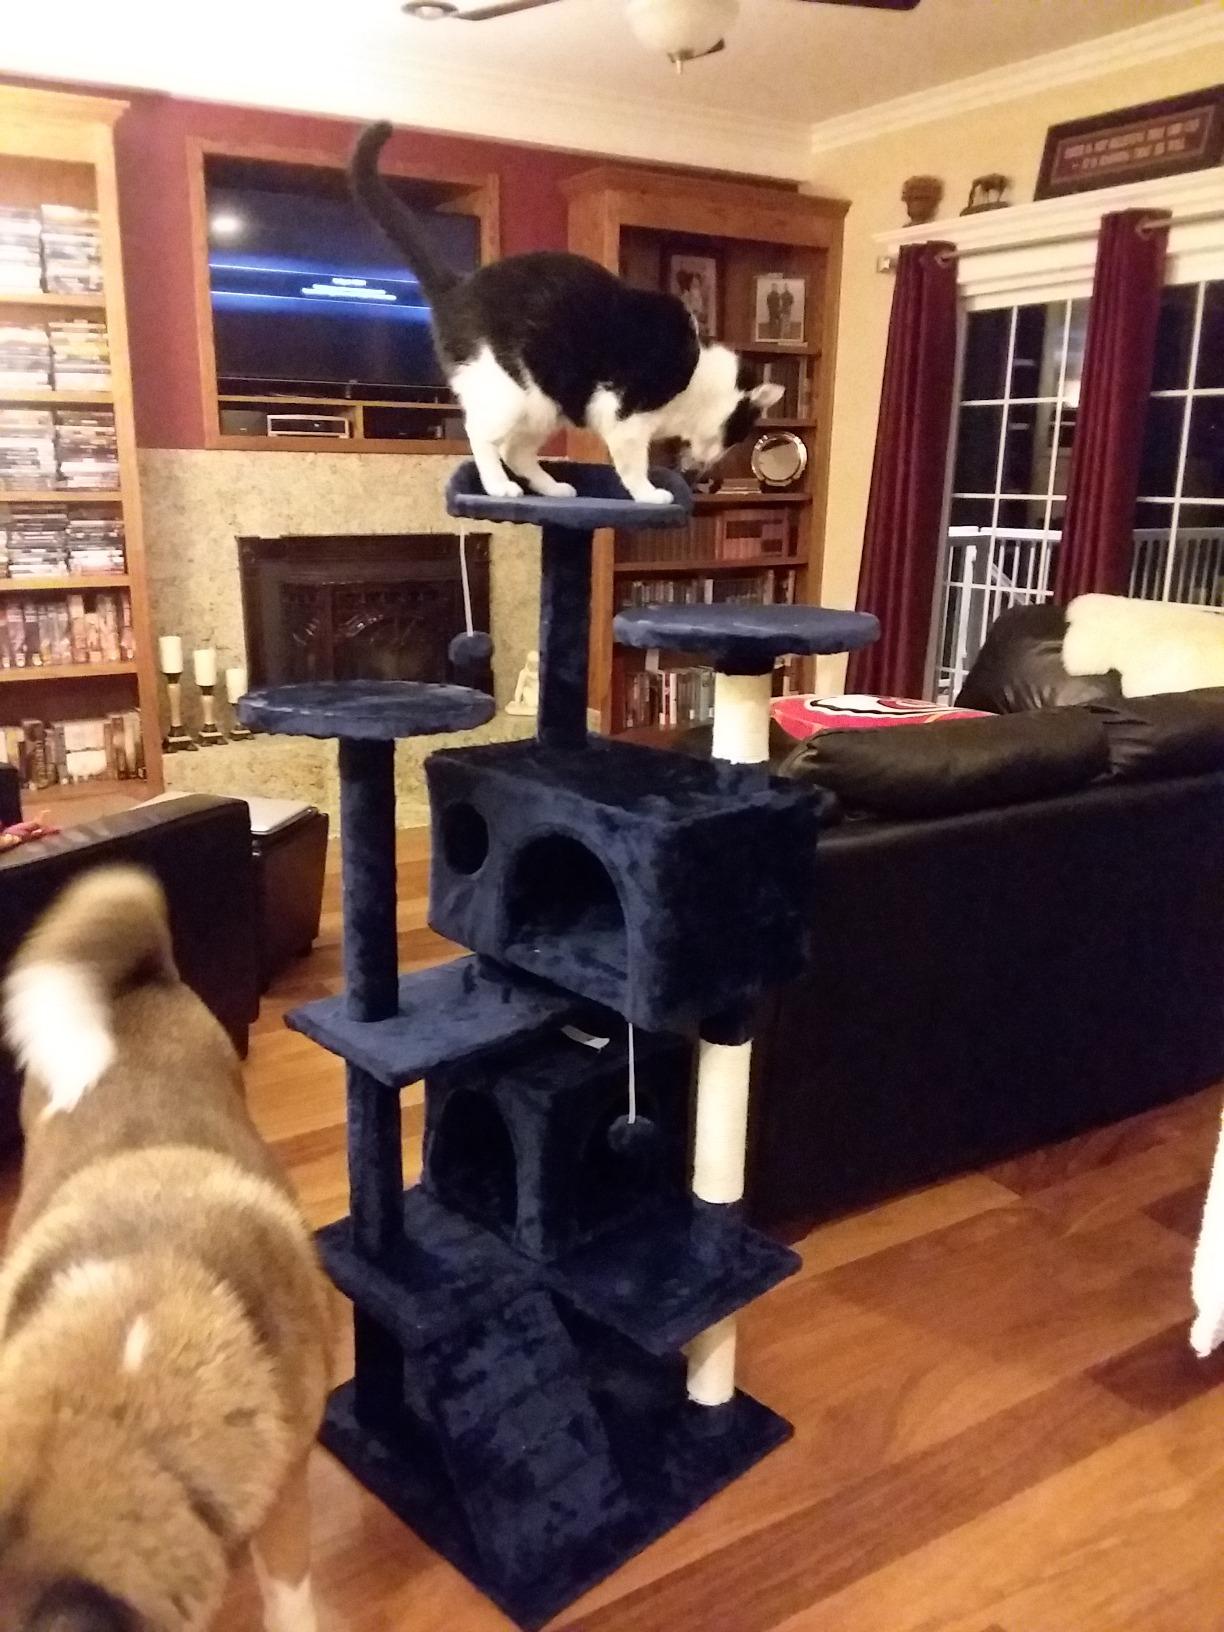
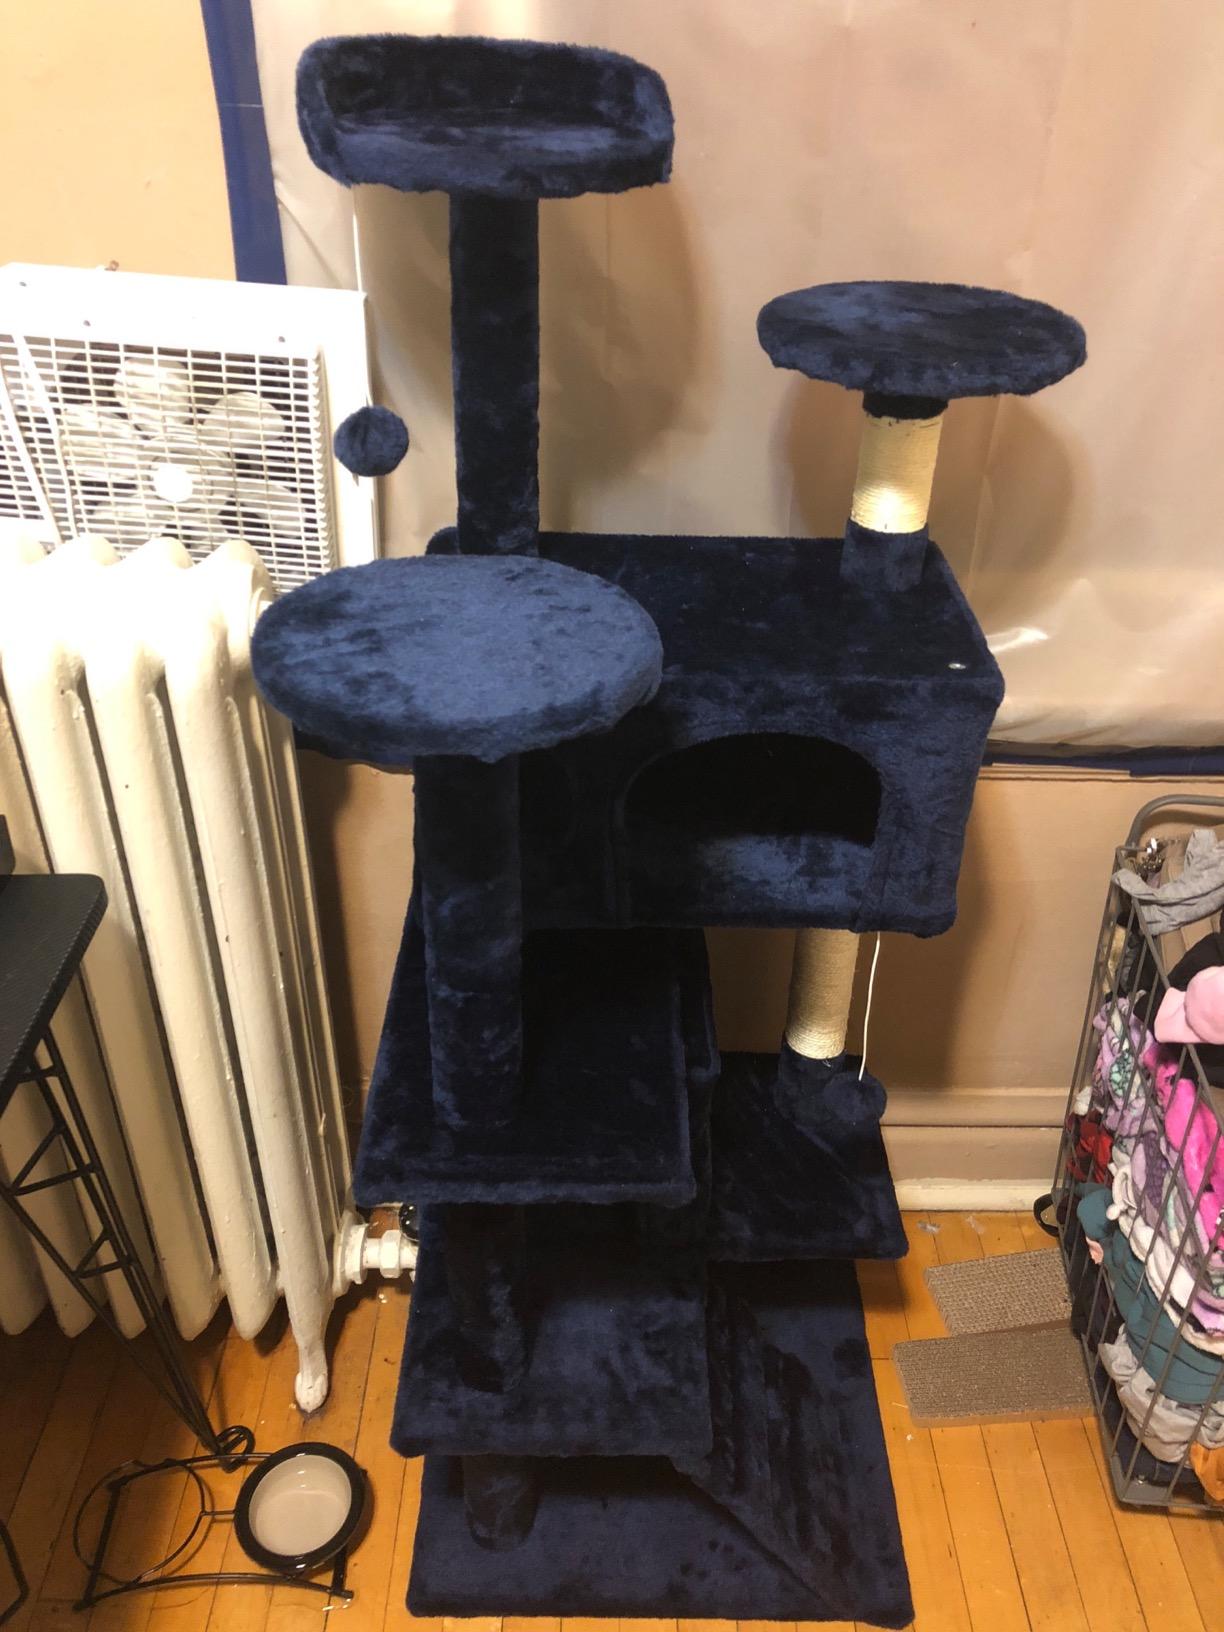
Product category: items_cat tree
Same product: yes